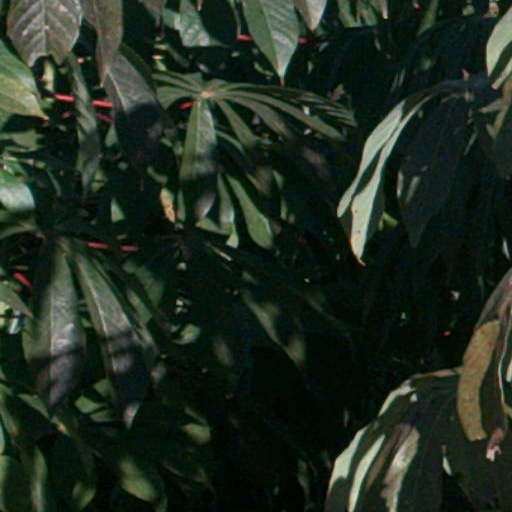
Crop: cassava